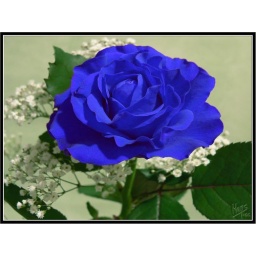
Ok. I confess. This is a red rose altered in PS.